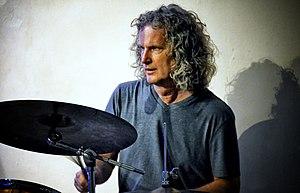
Steve Rucker est un compositeur de musiques de films.